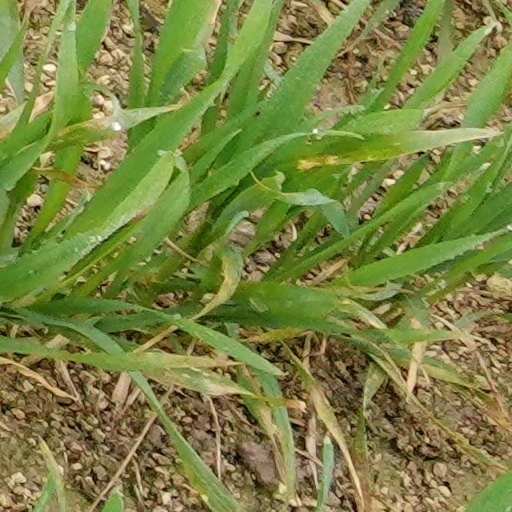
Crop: wheat